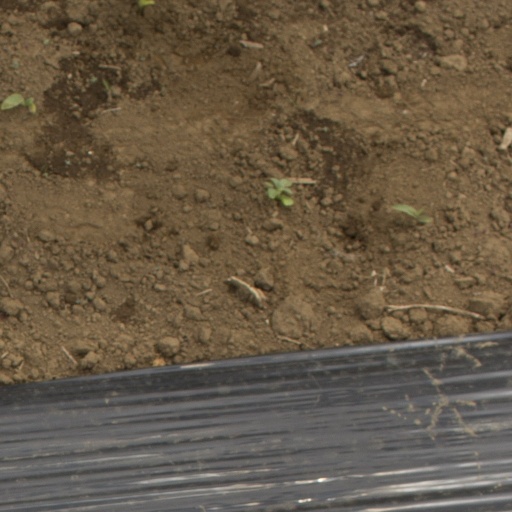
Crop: Jerusalem artichoke